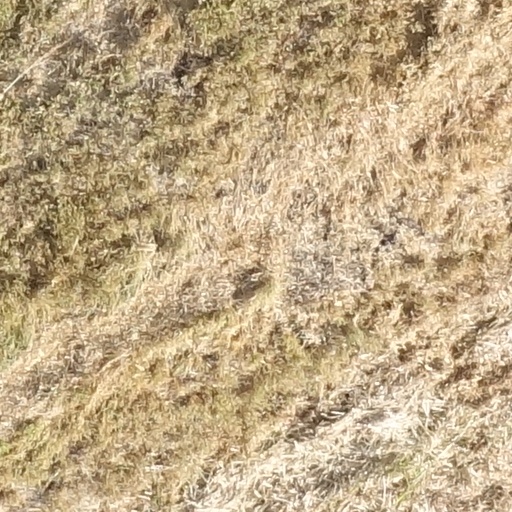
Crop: sorghum